Weird Tales

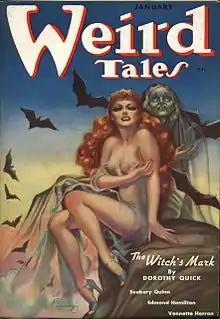
An old woman and a half-naked young woman sit on a rock with bats flying overhead

In 1939 two more serious threats appeared, both launched to compete directly for "Weird Tales"' readers. "Strange Stories" appeared in February 1939 and lasted for just over two years; Weinberg describes it as "top-quality", though Ashley is less complimentary, describing it as largely unoriginal and imitative. The following month the first issue of "Unknown" appeared from Street & Smith. Fritz Leiber submitted several of his "Fafhrd and the Gray Mouser" stories to Wright, but Wright rejected all of them (as did McIlwraith when she took over the editorship). Leiber subsequently sold them all to John W. Campbell for "Unknown;" Campbell commented each time to Leiber that "these would be better in "Weird Tales"". The stories grew into a very popular sword and sorcery series, but none of them ever appeared in "Weird Tales". Leiber did eventually sell several stories to "Weird Tales", beginning with "The Automatic Pistol", which appeared in May 1940.